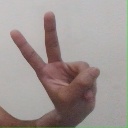
अक्षर: ऐ